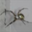
Label: spider